Hamilton Village Historic District

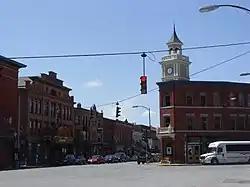
Hamilton Village Historic District, May 2009

Hamilton Village Historic District is a national historic district located at Hamilton in Madison County, New York. The district contains 155 contributing buildings and one contributing site. Most of the buildings are residential, but the district also includes commercial structures, churches and public buildings. The centerpiece is the Village park, laid out in 1822. Located within the district are the separately listed Adon Smith House and U.S. Post Office building.